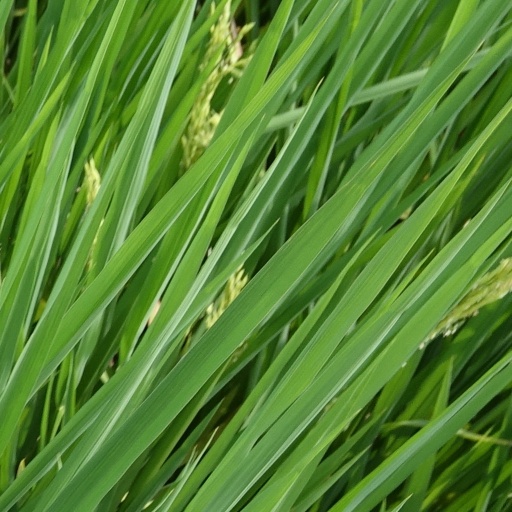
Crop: rice